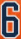
Number: 6